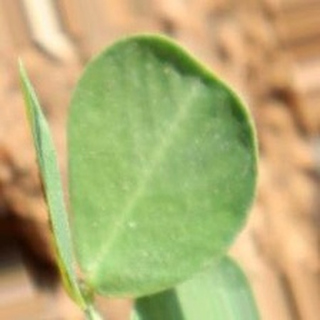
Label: healthy_groundnut